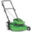
Label: lawn_mower